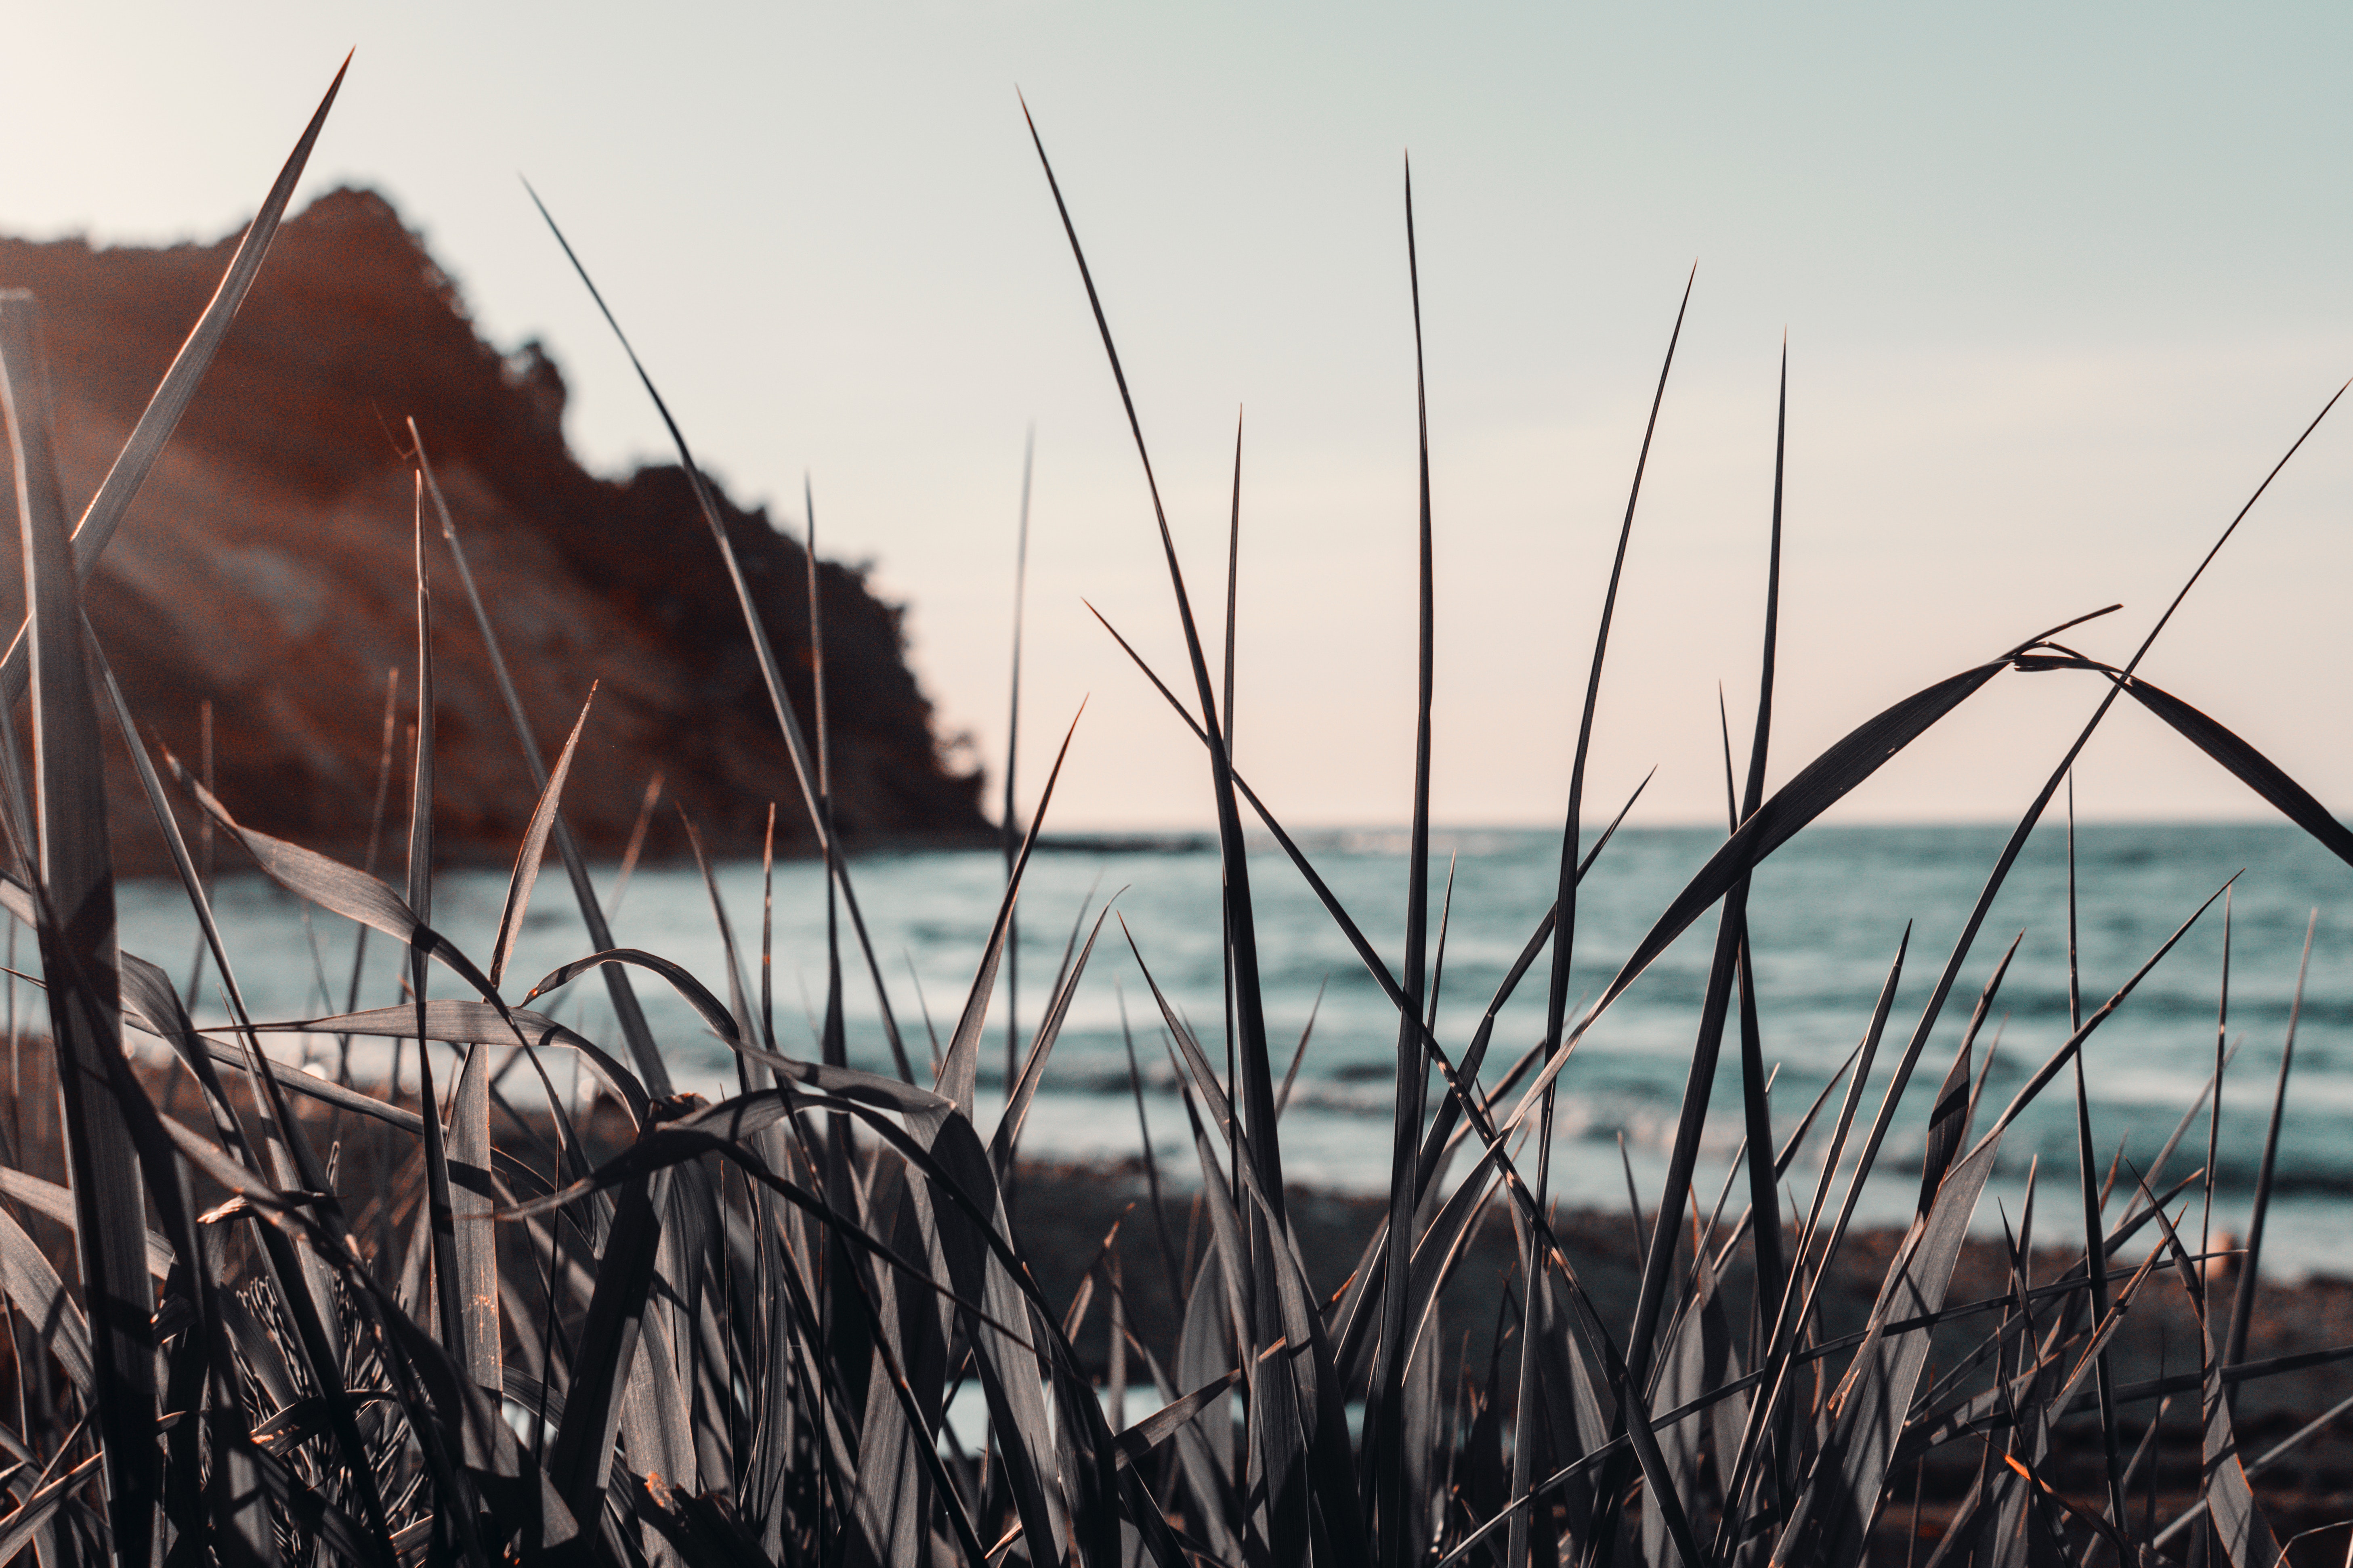
water, grass, sky, natural landscape, grass family, sea, plant, phragmites, coast, calm, rock, photography, cloud, stock photography, twig, grassland, sand, plant stem, winter, wave